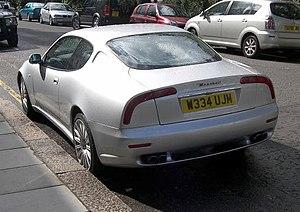
La Maserati 3200 GT est une voiture coupé GT produite par le constructeur italien Maserati de 1998 à 2001.